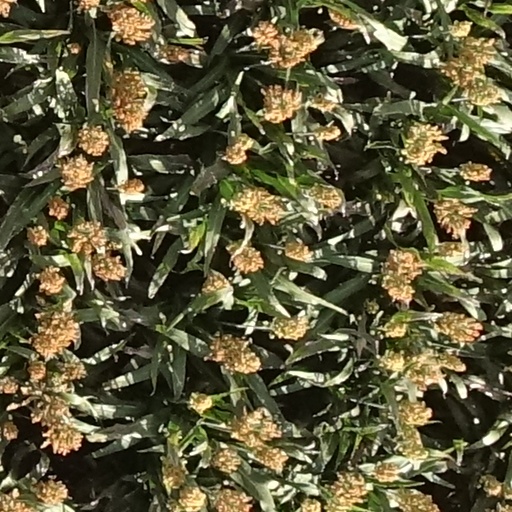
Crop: sorghum